Shoe tree (decorated plant)

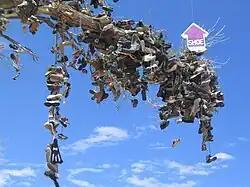
Branch of a shoe tree in Reno, Nevada

A shoe tree is a tree (or occasionally, a powerline pole or other wooden object) that has been festooned with old shoes, generally through the act of shoe tossing. Shoe trees are generally located alongside a major local thoroughfare, and may have a theme (such as high-heeled shoes). In 2017 there were at least forty-five such shoe trees in the United States.